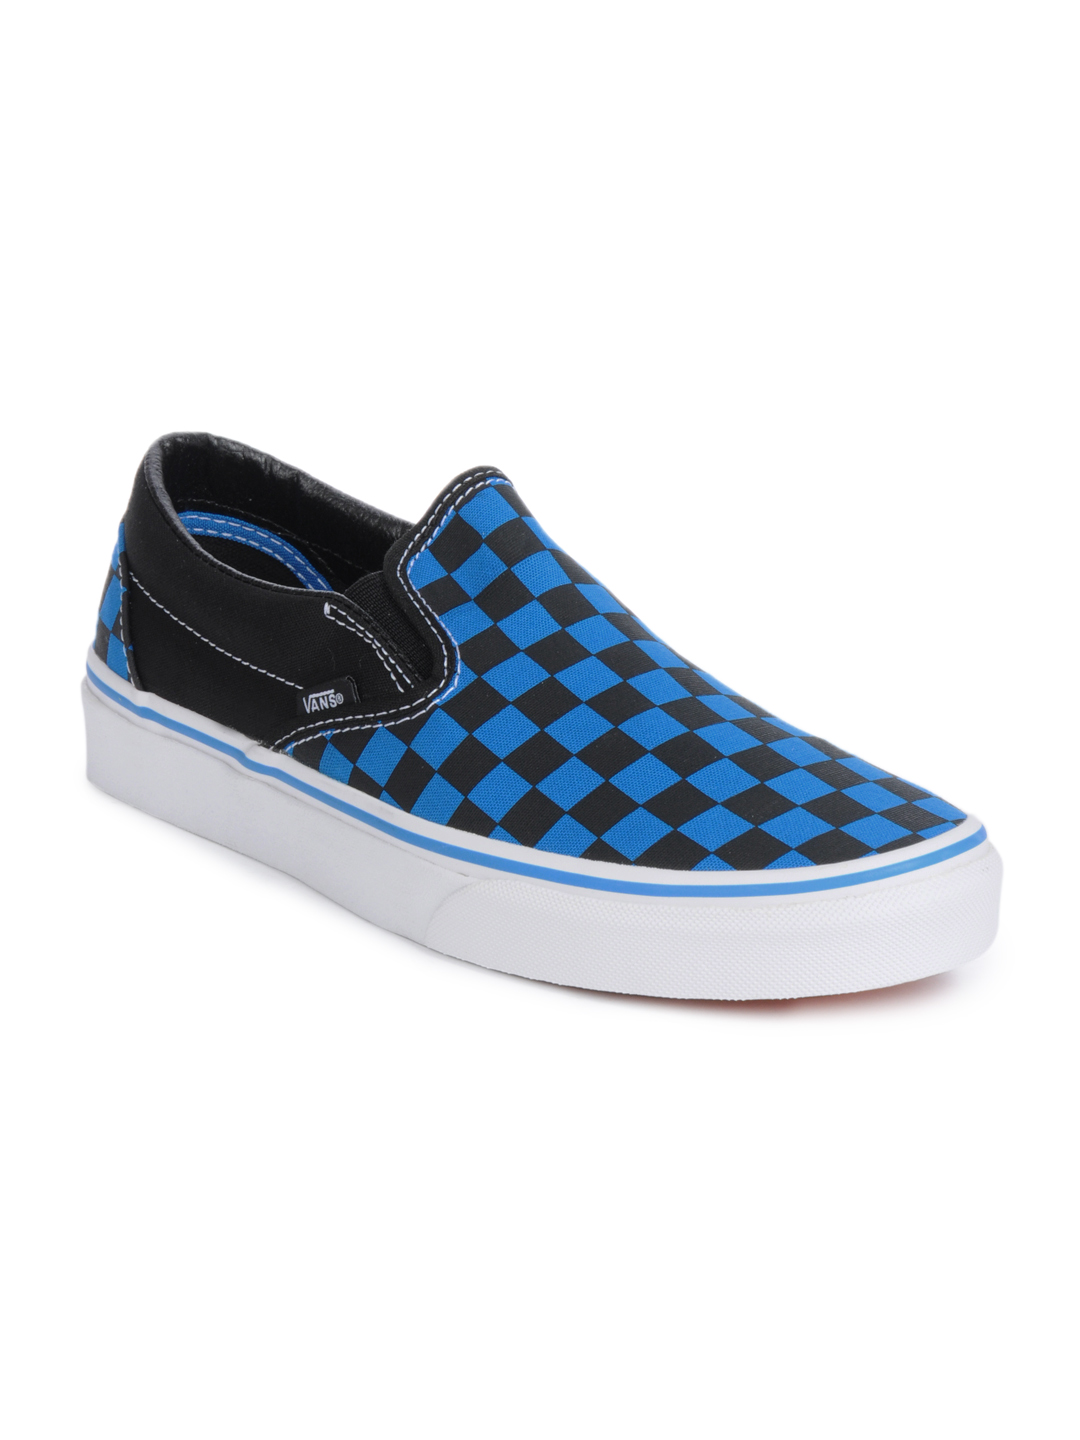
Vans Men Classic Slip-On Black & Blue Shoes
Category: Footwear / Shoes / Casual Shoes
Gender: Men
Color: Black
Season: Summer 2012
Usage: Casual